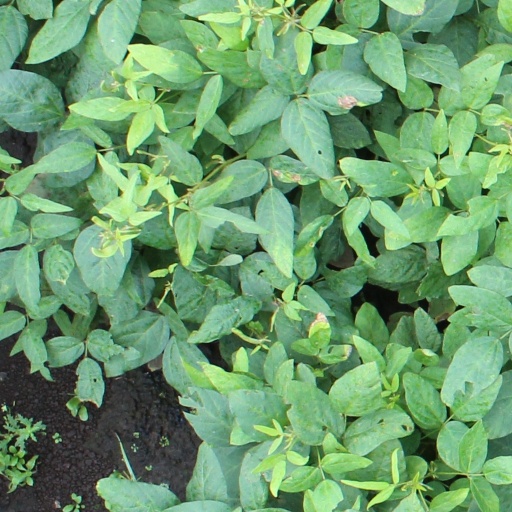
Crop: soybean